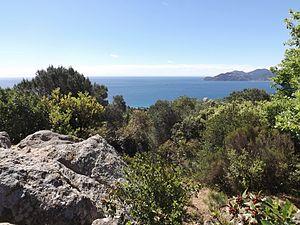
Vue de la baie de Cannes et du massif de l'Esterel, depuis le parc naturel forestier de la Croix-des-Gardes, sur les hauteurs de Cannes sur la Côte d'Azur, dans les Alpes-Maritimes.
La Croix-des-Gardes est un quartier de la commune française de Cannes située dans le département des Alpes-Maritimes et la région Provence-Alpes-Côte d'Azur sur la Côte d'Azur.